Green Line (Israel)

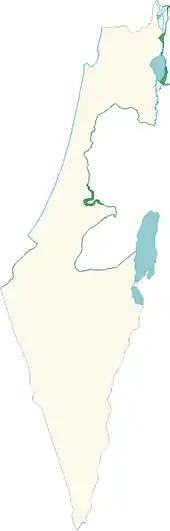
Israel's 1949 Green Line (dark green) and demilitarized zones (teal)

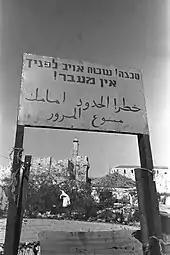
A border sign in Jerusalem, 1951; in the background: Tower of David

The Green Line, or 1949 Armistice border, is the demarcation line set out in the 1949 Armistice Agreements between the armies of Israel and those of its neighbors (Egypt, Jordan, Lebanon, and Syria) after the 1948 Arab–Israeli War. It served as the "de facto" borders of the State of Israel from 1949 until the Six-Day War in 1967, and continues to represent Israel's internationally recognized borders with the two Palestinian territories: the West Bank and the Gaza Strip.